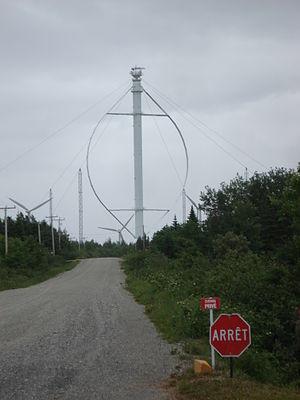
Éolienne verticale à Cap-Chat, Québec.